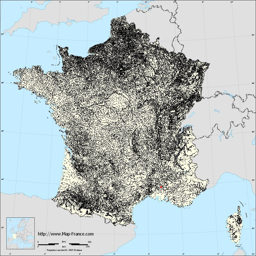
a city on the municipalities map